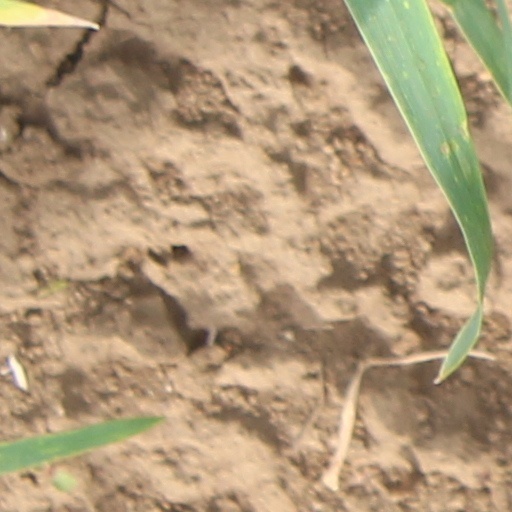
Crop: wheat